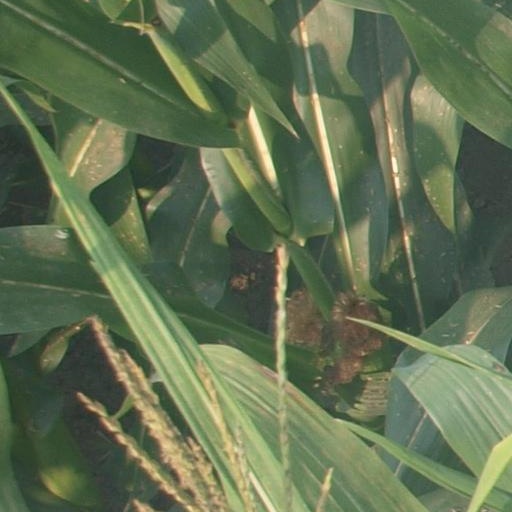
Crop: maize; corn